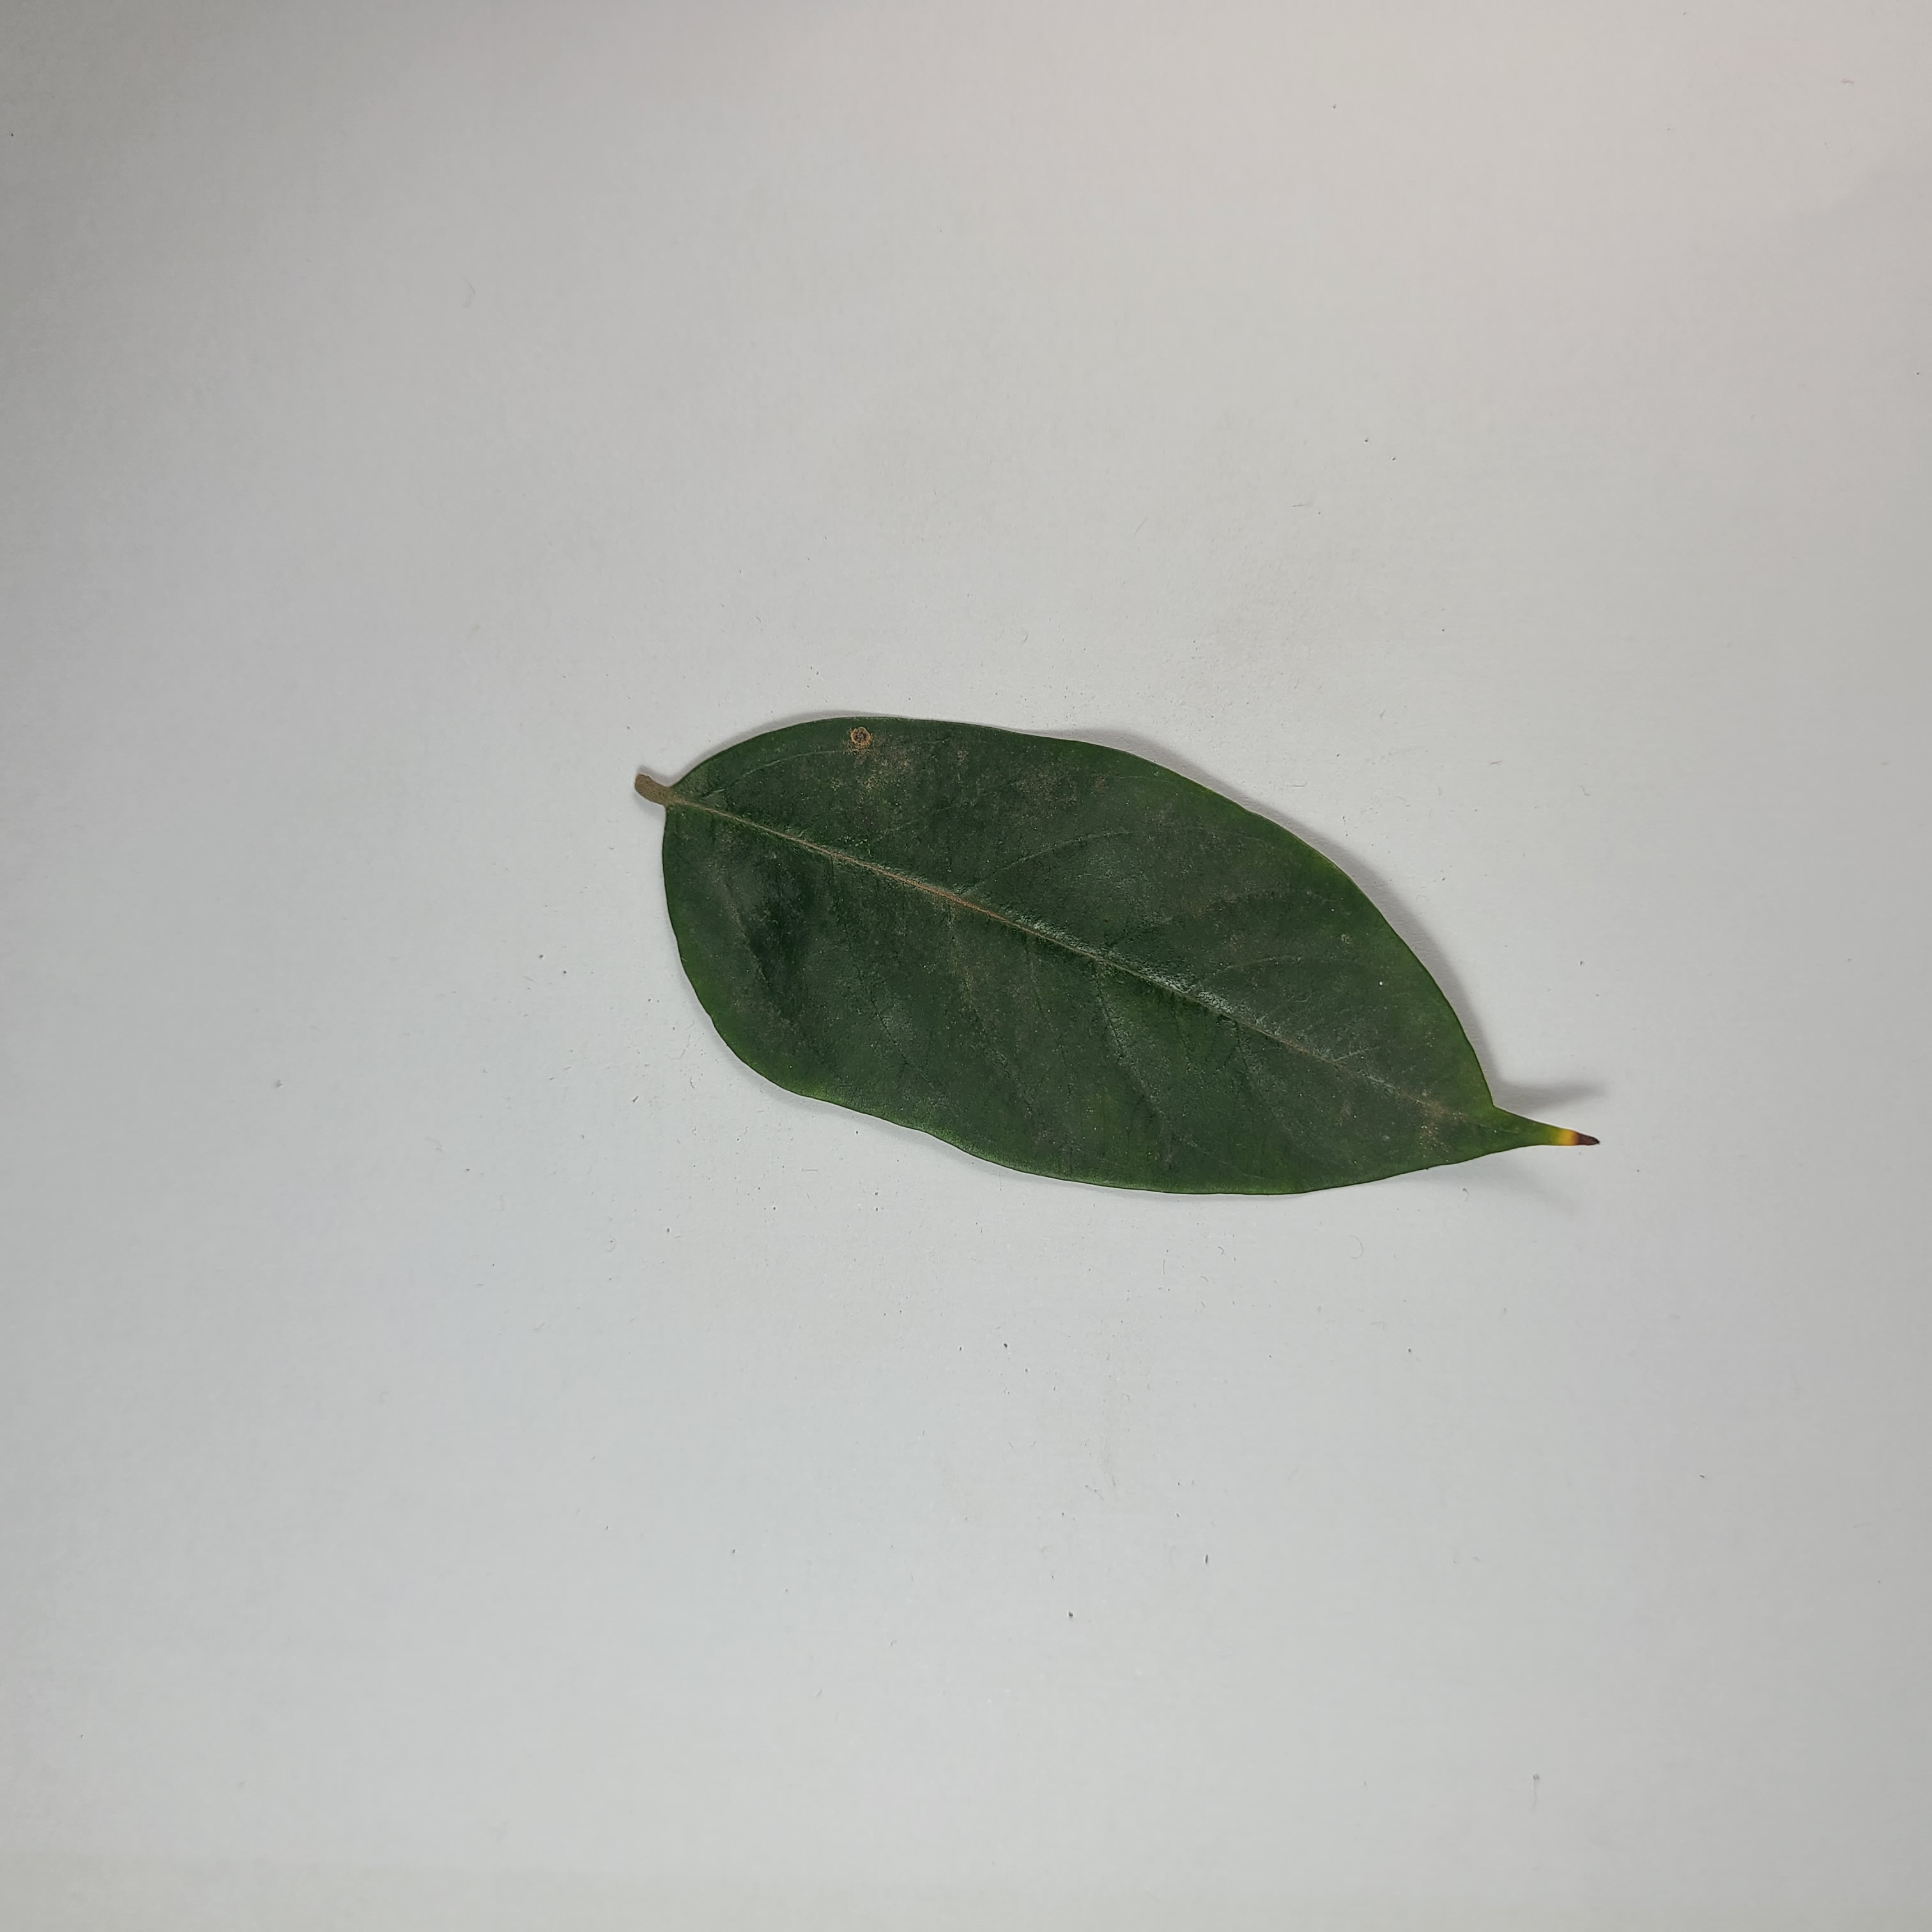
Label: Healthy Leaves